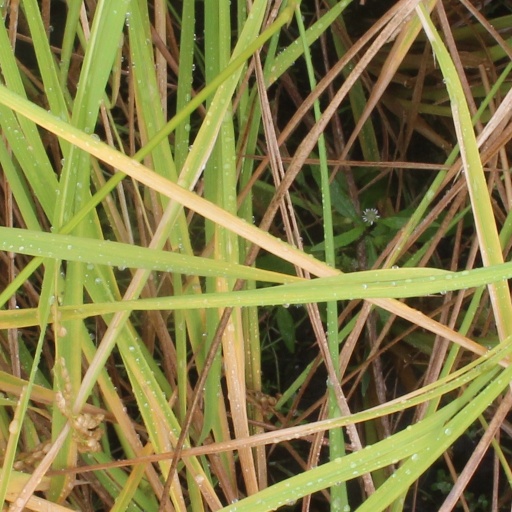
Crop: rice